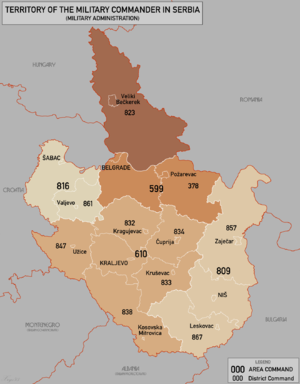
August Edler von Meyszner est un officier de la gendarmerie fédérale autrichienne né le 3 août 1886 à Graz, en Cisleithanie, et exécuté le 24 janvier 1947 à Belgrade.